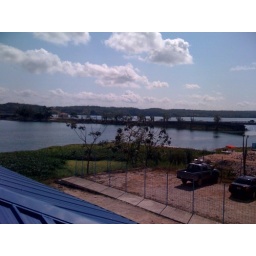
Morning in Flores and headed across the river for a 1 hour bus ride to Tikal